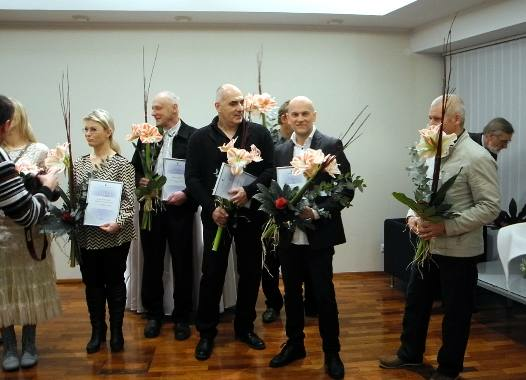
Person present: Yes